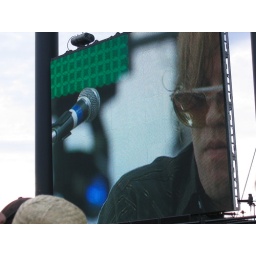
I'll admit I was a little frightened by these yellow glasses, especially when they were on the big screen